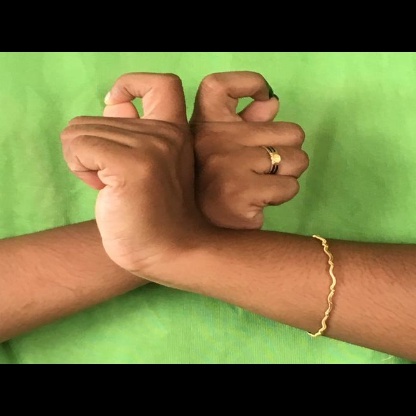
Mudra: Berunda